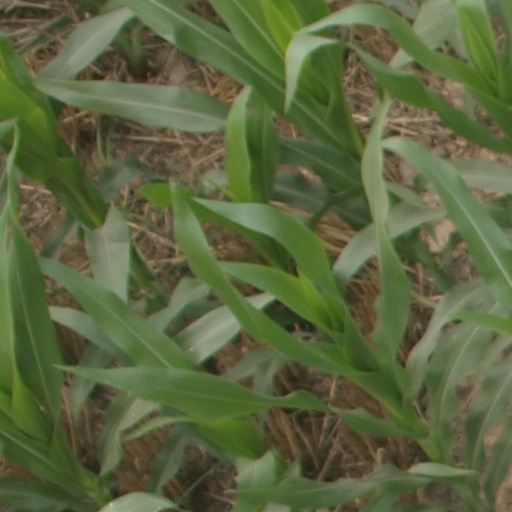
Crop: maize; corn